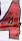
Number: 4